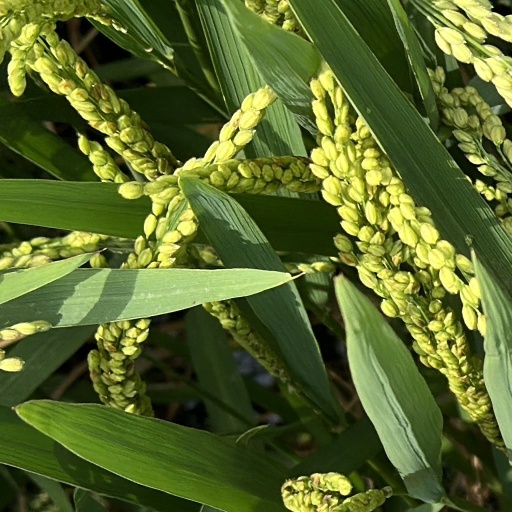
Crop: rice